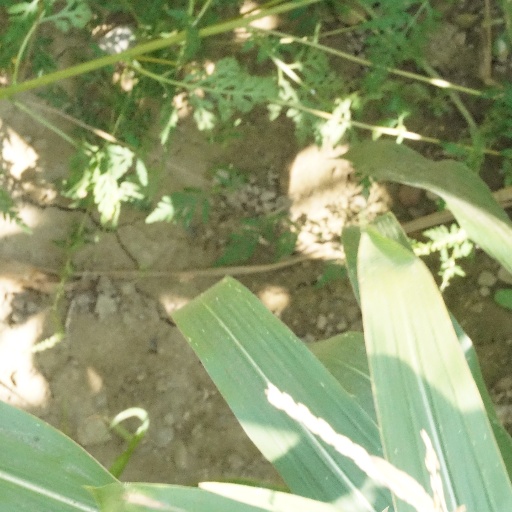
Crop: maize; corn